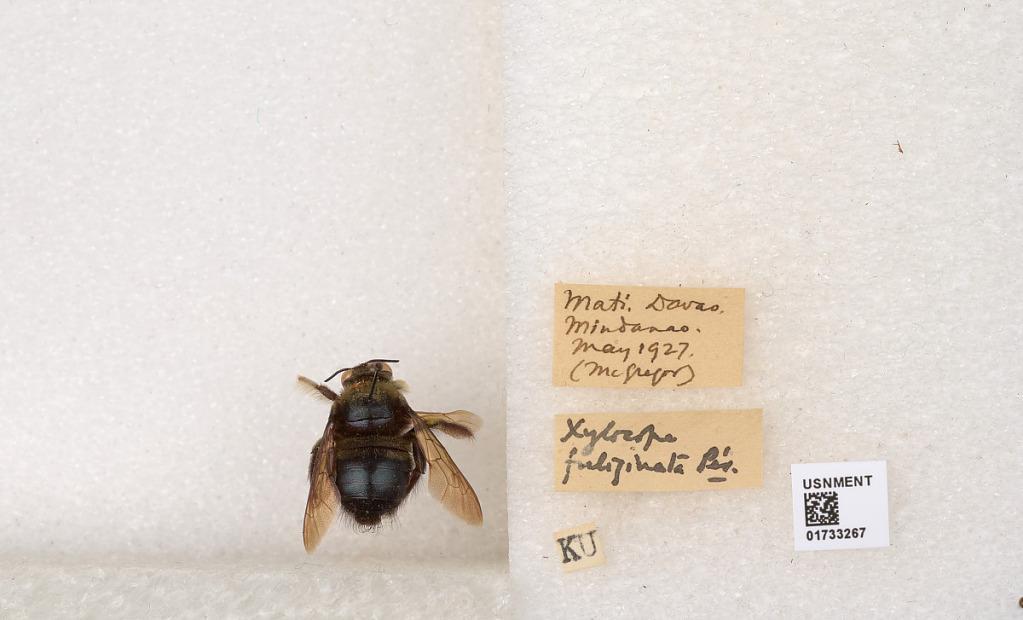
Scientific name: Xylocopa (Zonohirsuta) dejeanii fuliginata Pérez
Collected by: McGregor
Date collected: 1927-5-1
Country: Philippines
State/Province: Davao
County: Davao Oriental
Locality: Mati
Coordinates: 6.69571, 126.223